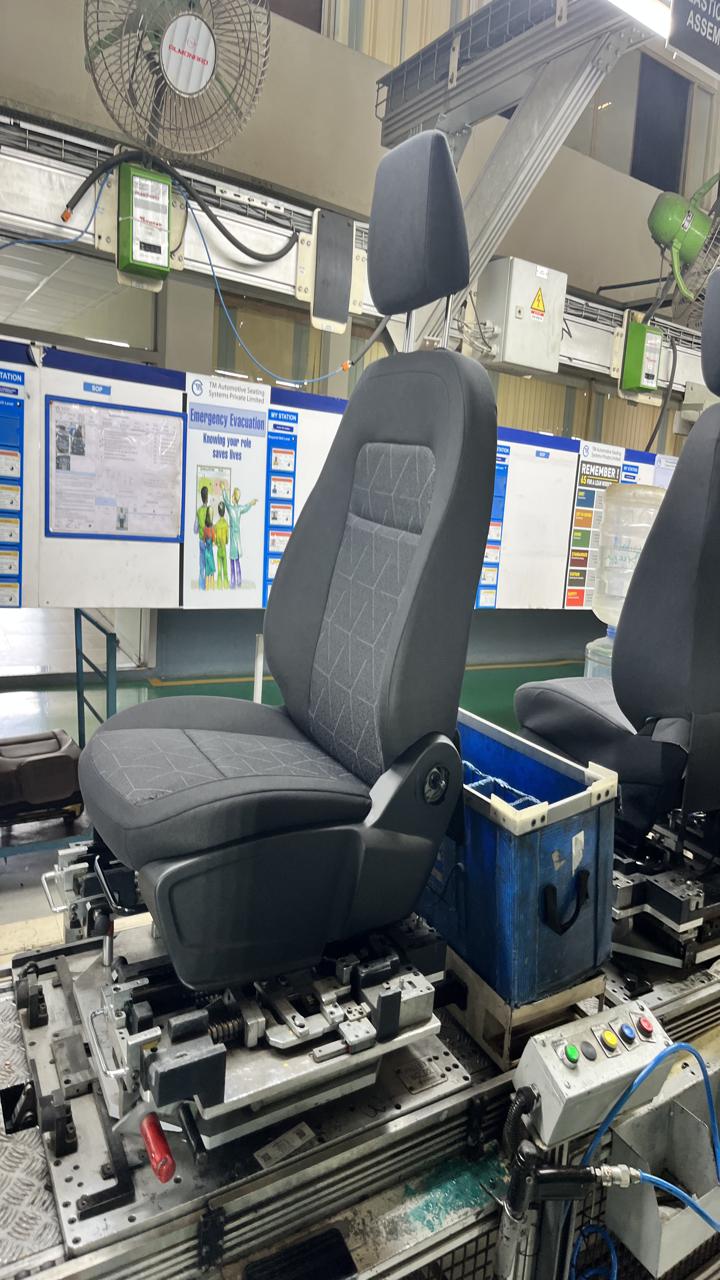
Label: No knob